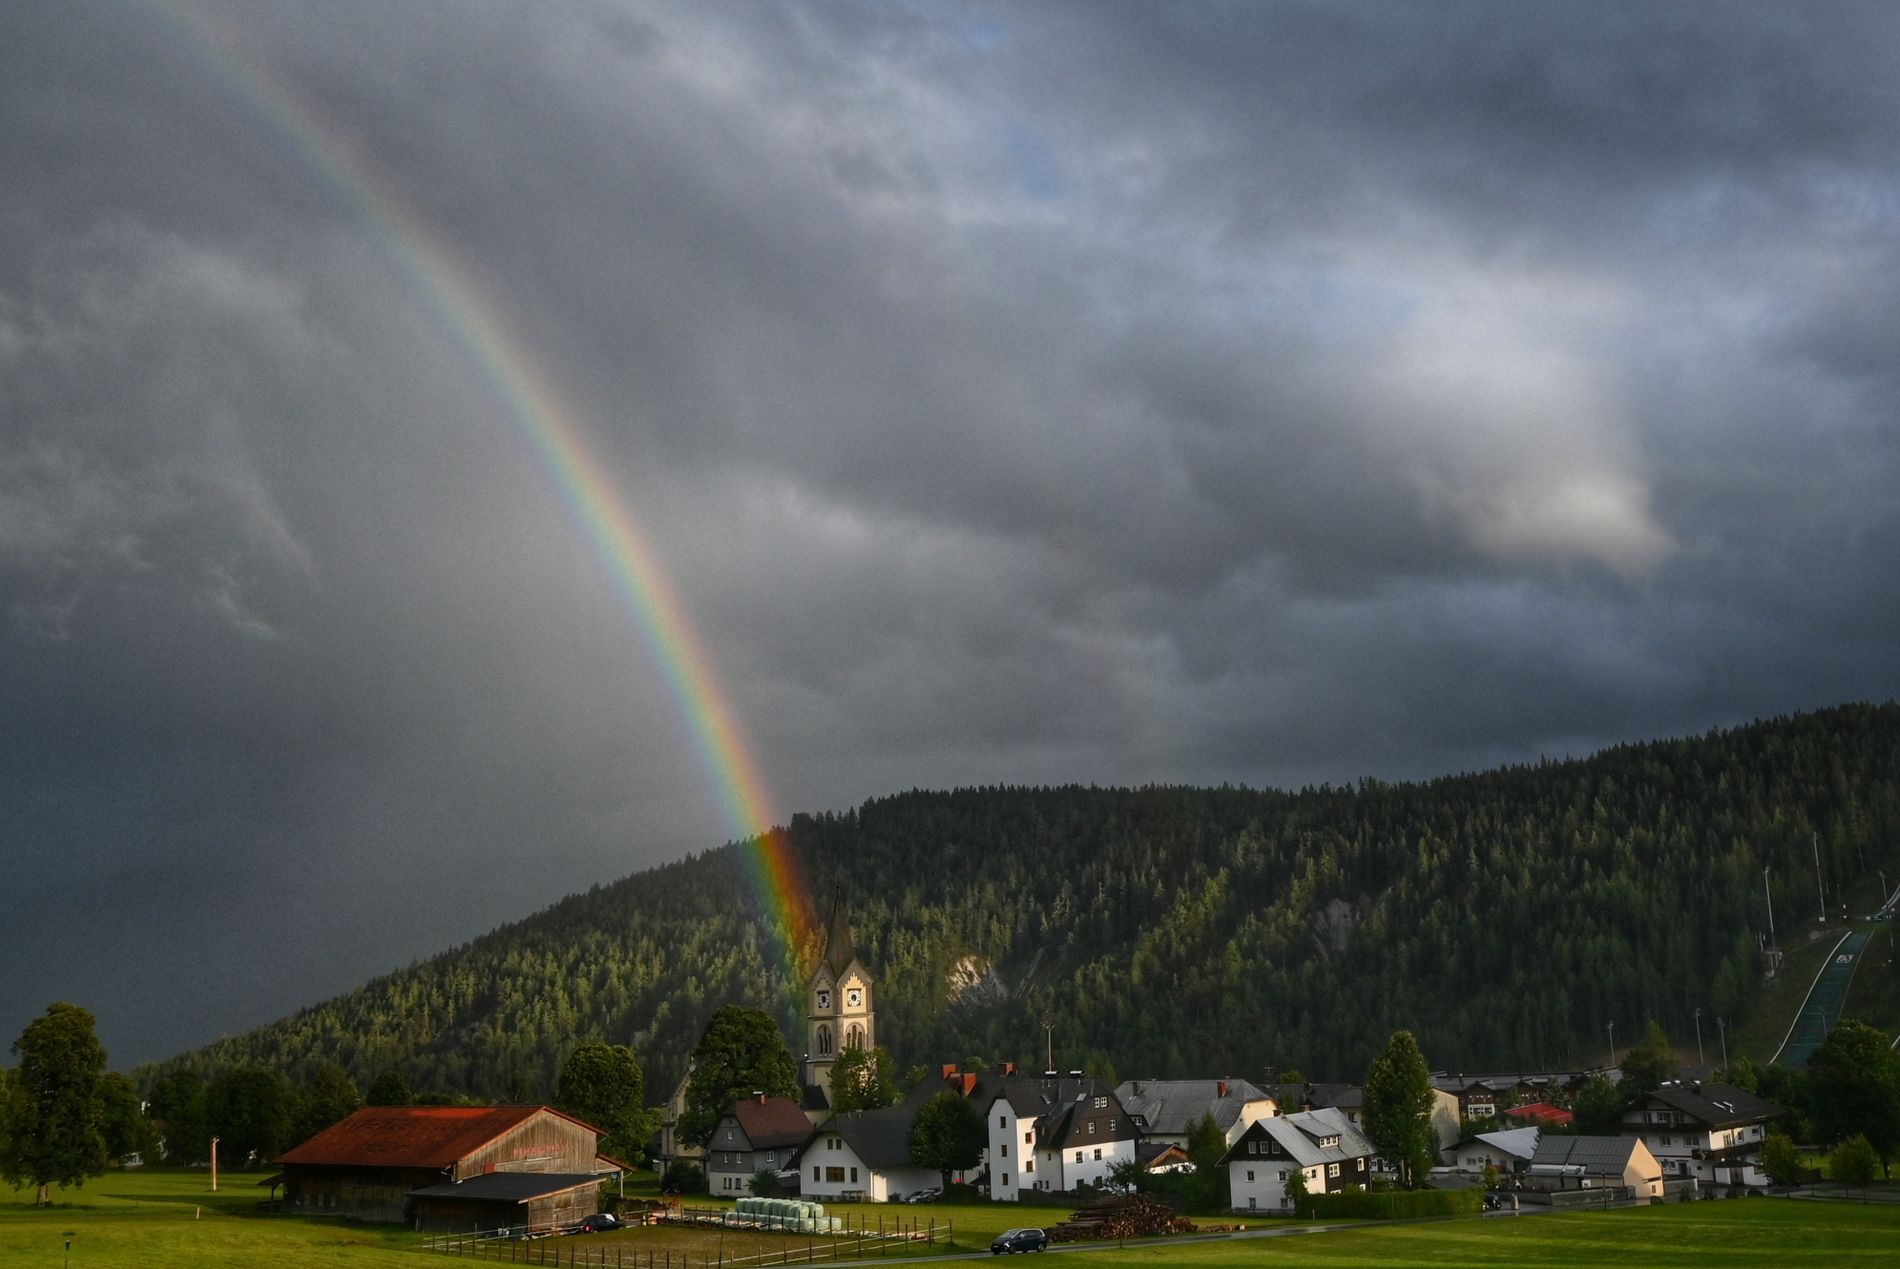
A Town by the Mountain
This image features a small town or village located in front of a small mountain covered with grass. The town includes houses with sloped roofs, a church with a classic clock tower, and a barn. The town and the mountain are all surrounded by a cloudy sky and charming grassland with trees.
A wide shot of a small town or village in natural light located in front of a small mountain covered in grass. The image contains various colors such as green, grey, white, rainbow colors, and brown, evoking a sense of calm and love for nature.
Labels: Architecture, Building, Outdoors, Shelter, Nature, Sky, Landscape, Plant, Tree, Neighborhood, Vegetation, Cloud, Grass, Scenery, Rainbow, Car, Transportation, Vehicle, Person, Countryside, Land, Woodland, Housing, Rural, Hut, House, Weather, Fir, Field, Grassland, Cumulus, Conifer, Grove, Suburb, Mountain, Mountain Range, Peak, Wilderness, Roof, Farm, Rainforest, Barn, Houses, Church, Wood Pile, Village, Town
Camera: NIKON CORPORATION NIKON Z 50
Lens: NIKKOR Z DX 16-50mm f/3.5-6.3 VR
Aperture: F6.3
Exposure: 1/640 sec
ISO: 200
Focal length: 19.5 mm